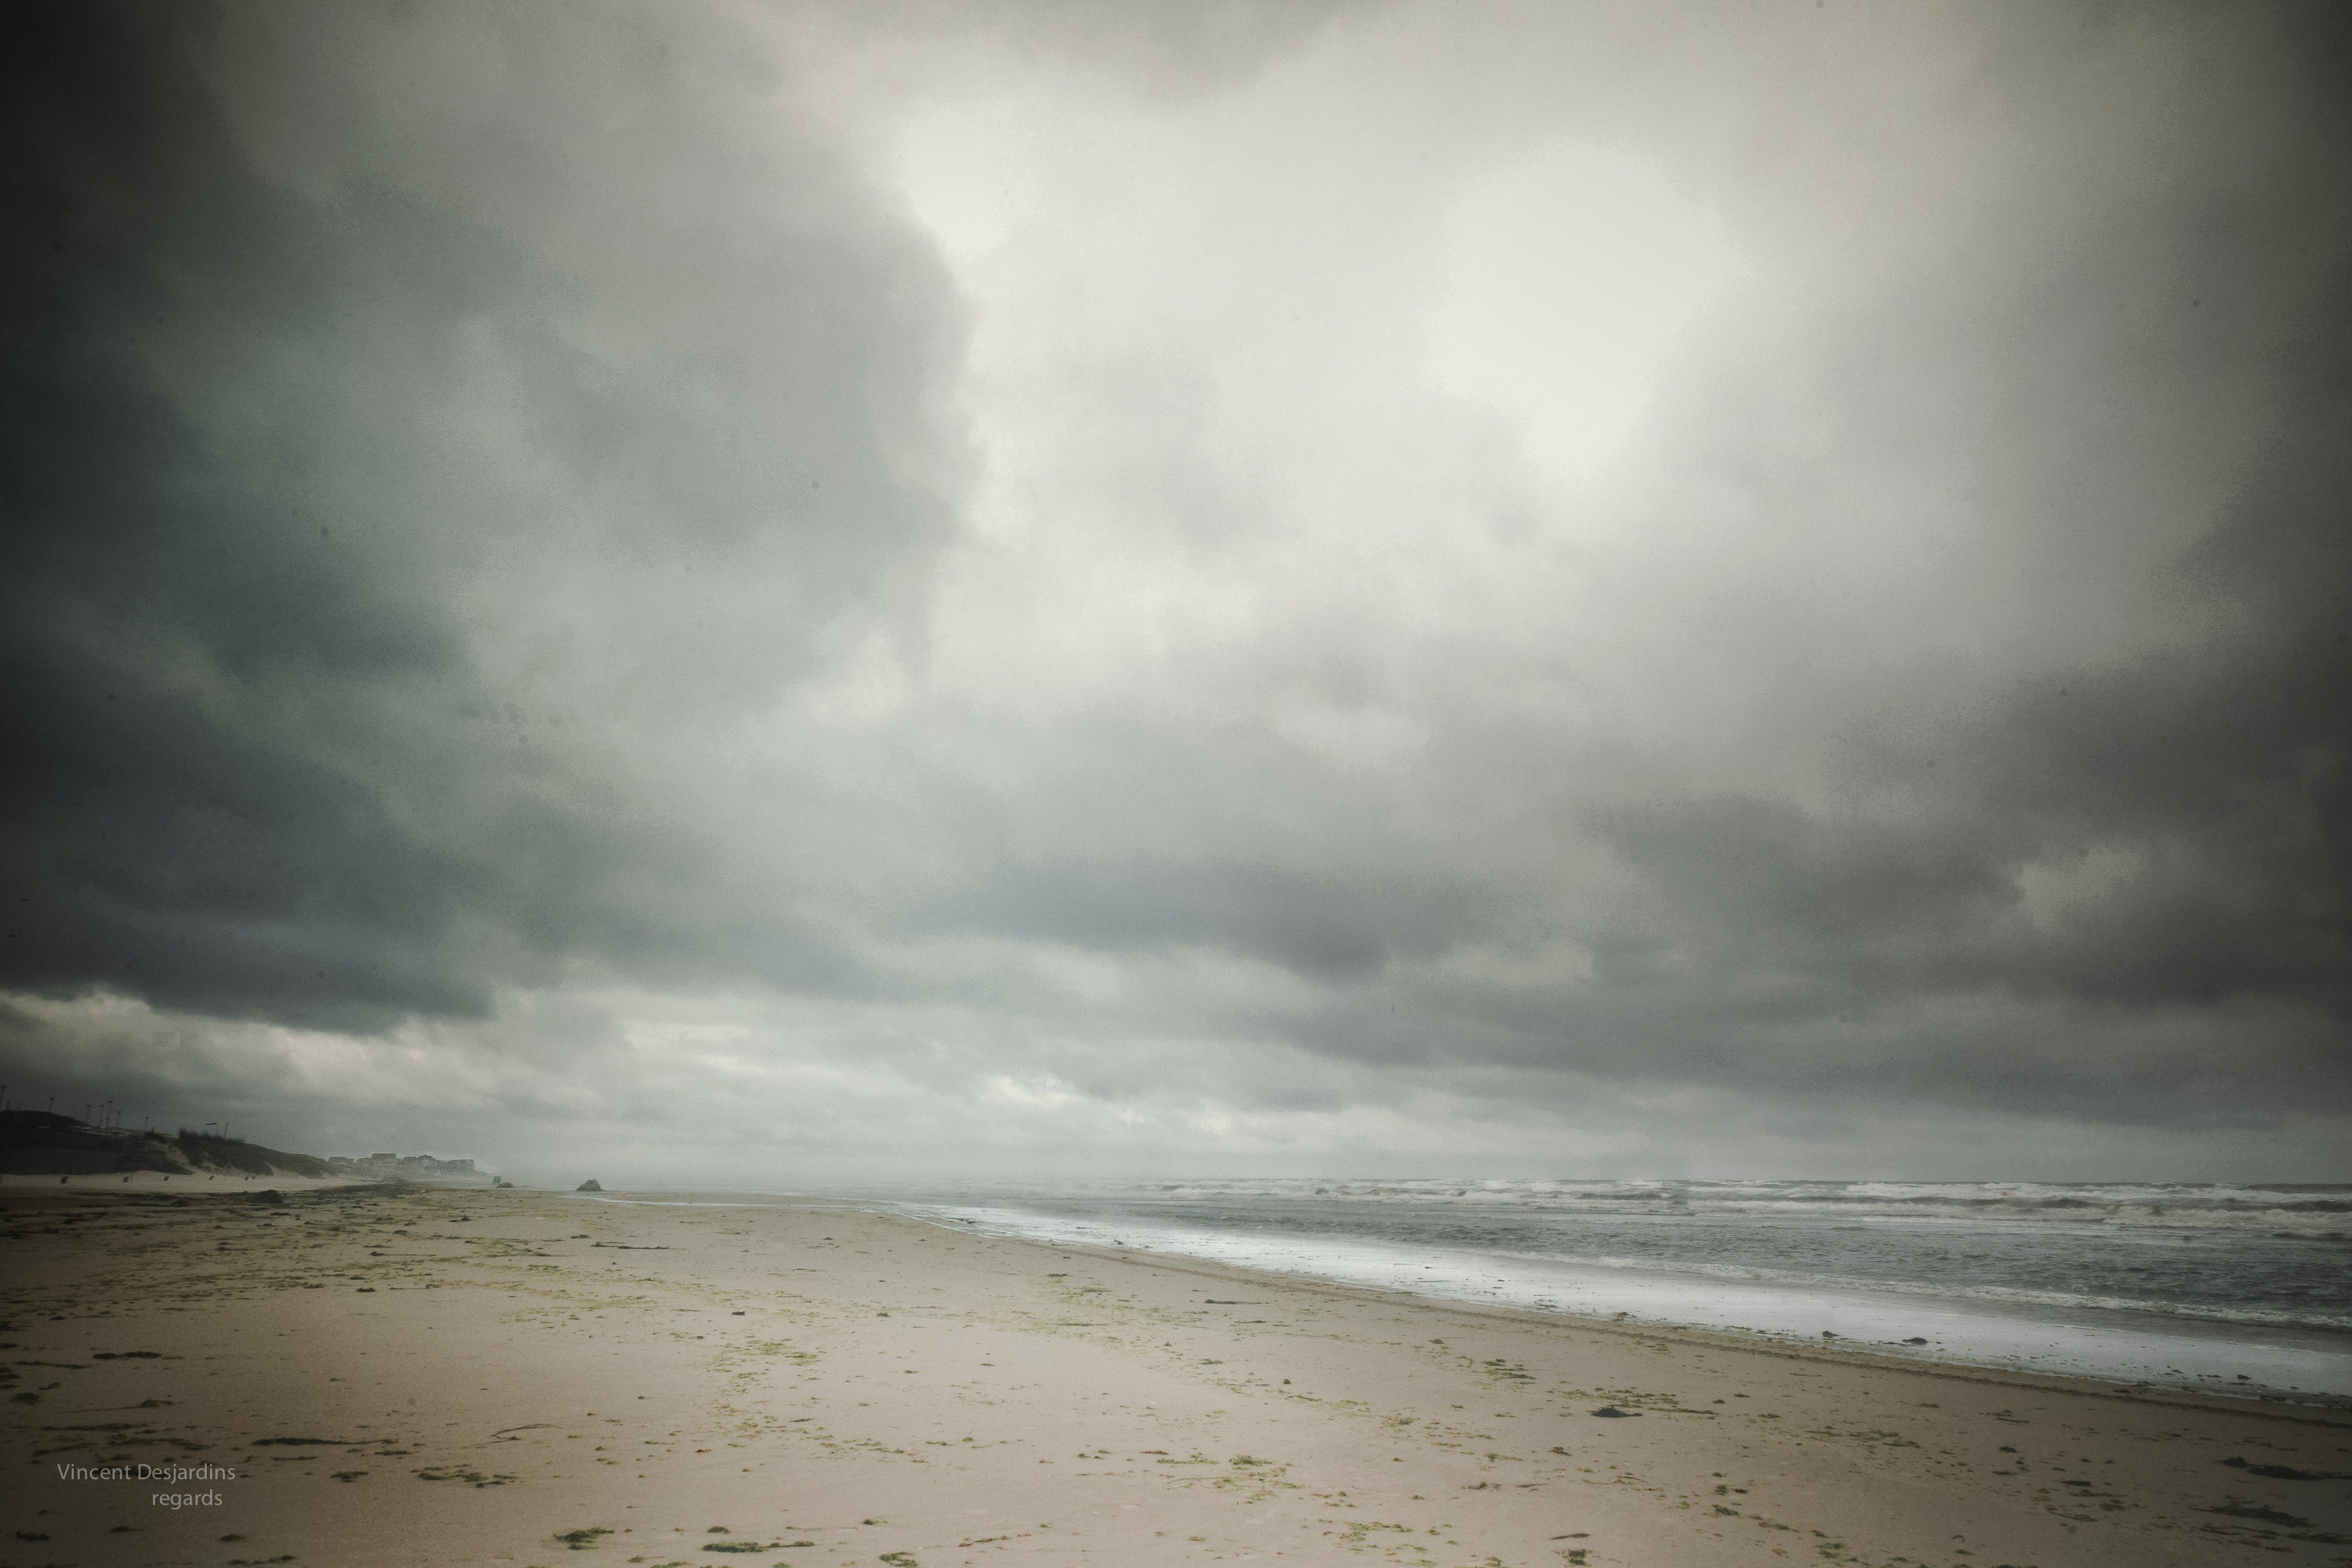
beach, landscape, sea, coast, sand, ocean, horizon, cloud, sky, sunlight, wave, panorama, france, weather, storm, body of water, plage, zee, nuage, mer, francia, mar, playa, mare, 5d, meer, canon5d, rivage, landschap, canonef24105mmf4lisusm, sj, pasdecalais, cotedopale, meri, englishchannel, farraige, stellaplage, merlimont, d ferlantes, meteorological phenomenon, atmospheric phenomenon, wind wave